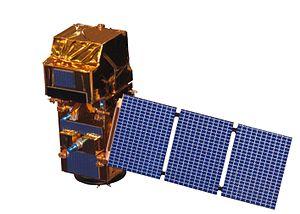
Maquette de Sentinel 2
Sentinel-2 est une série de satellites d'observation de la Terre de l'Agence spatiale européenne développée dans le cadre du programme Copernicus dont les deux premiers exemplaires ont été mis en orbite en 2015 et 2017. L'objectif du programme est de fournir aux pays européens des données complètes et actualisées leur permettant d'assurer le contrôle et la surveillance de l'environnement. Les satellites Sentinel-2 constituent une des composantes spatiales de ce programme qui comprend également notamment les Sentinel-1 et Sentinel-3. Ils doivent fournir l'imagerie optique haute résolution permettant l'observation des sols ainsi que le traitement des situations d'urgence.